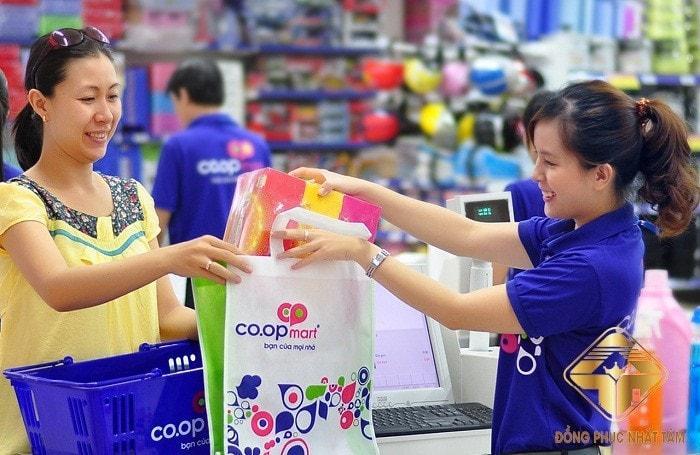
có một người phụ nữ mặc áo vàng đang đúng trước quầy thanh toán